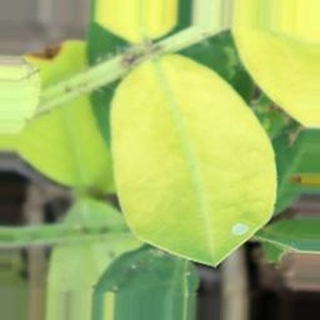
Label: groundnut_nutrition_deficiency